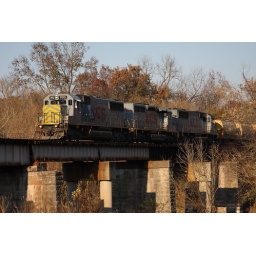
worth the wait at ginger blue as this guy was finally done dumping rock crosses over the elk river.